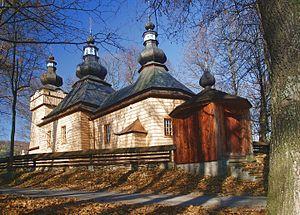
Hańczowa est une localité polonaise de la voïvodie de Petite-Pologne et du powiat de Gorlice.